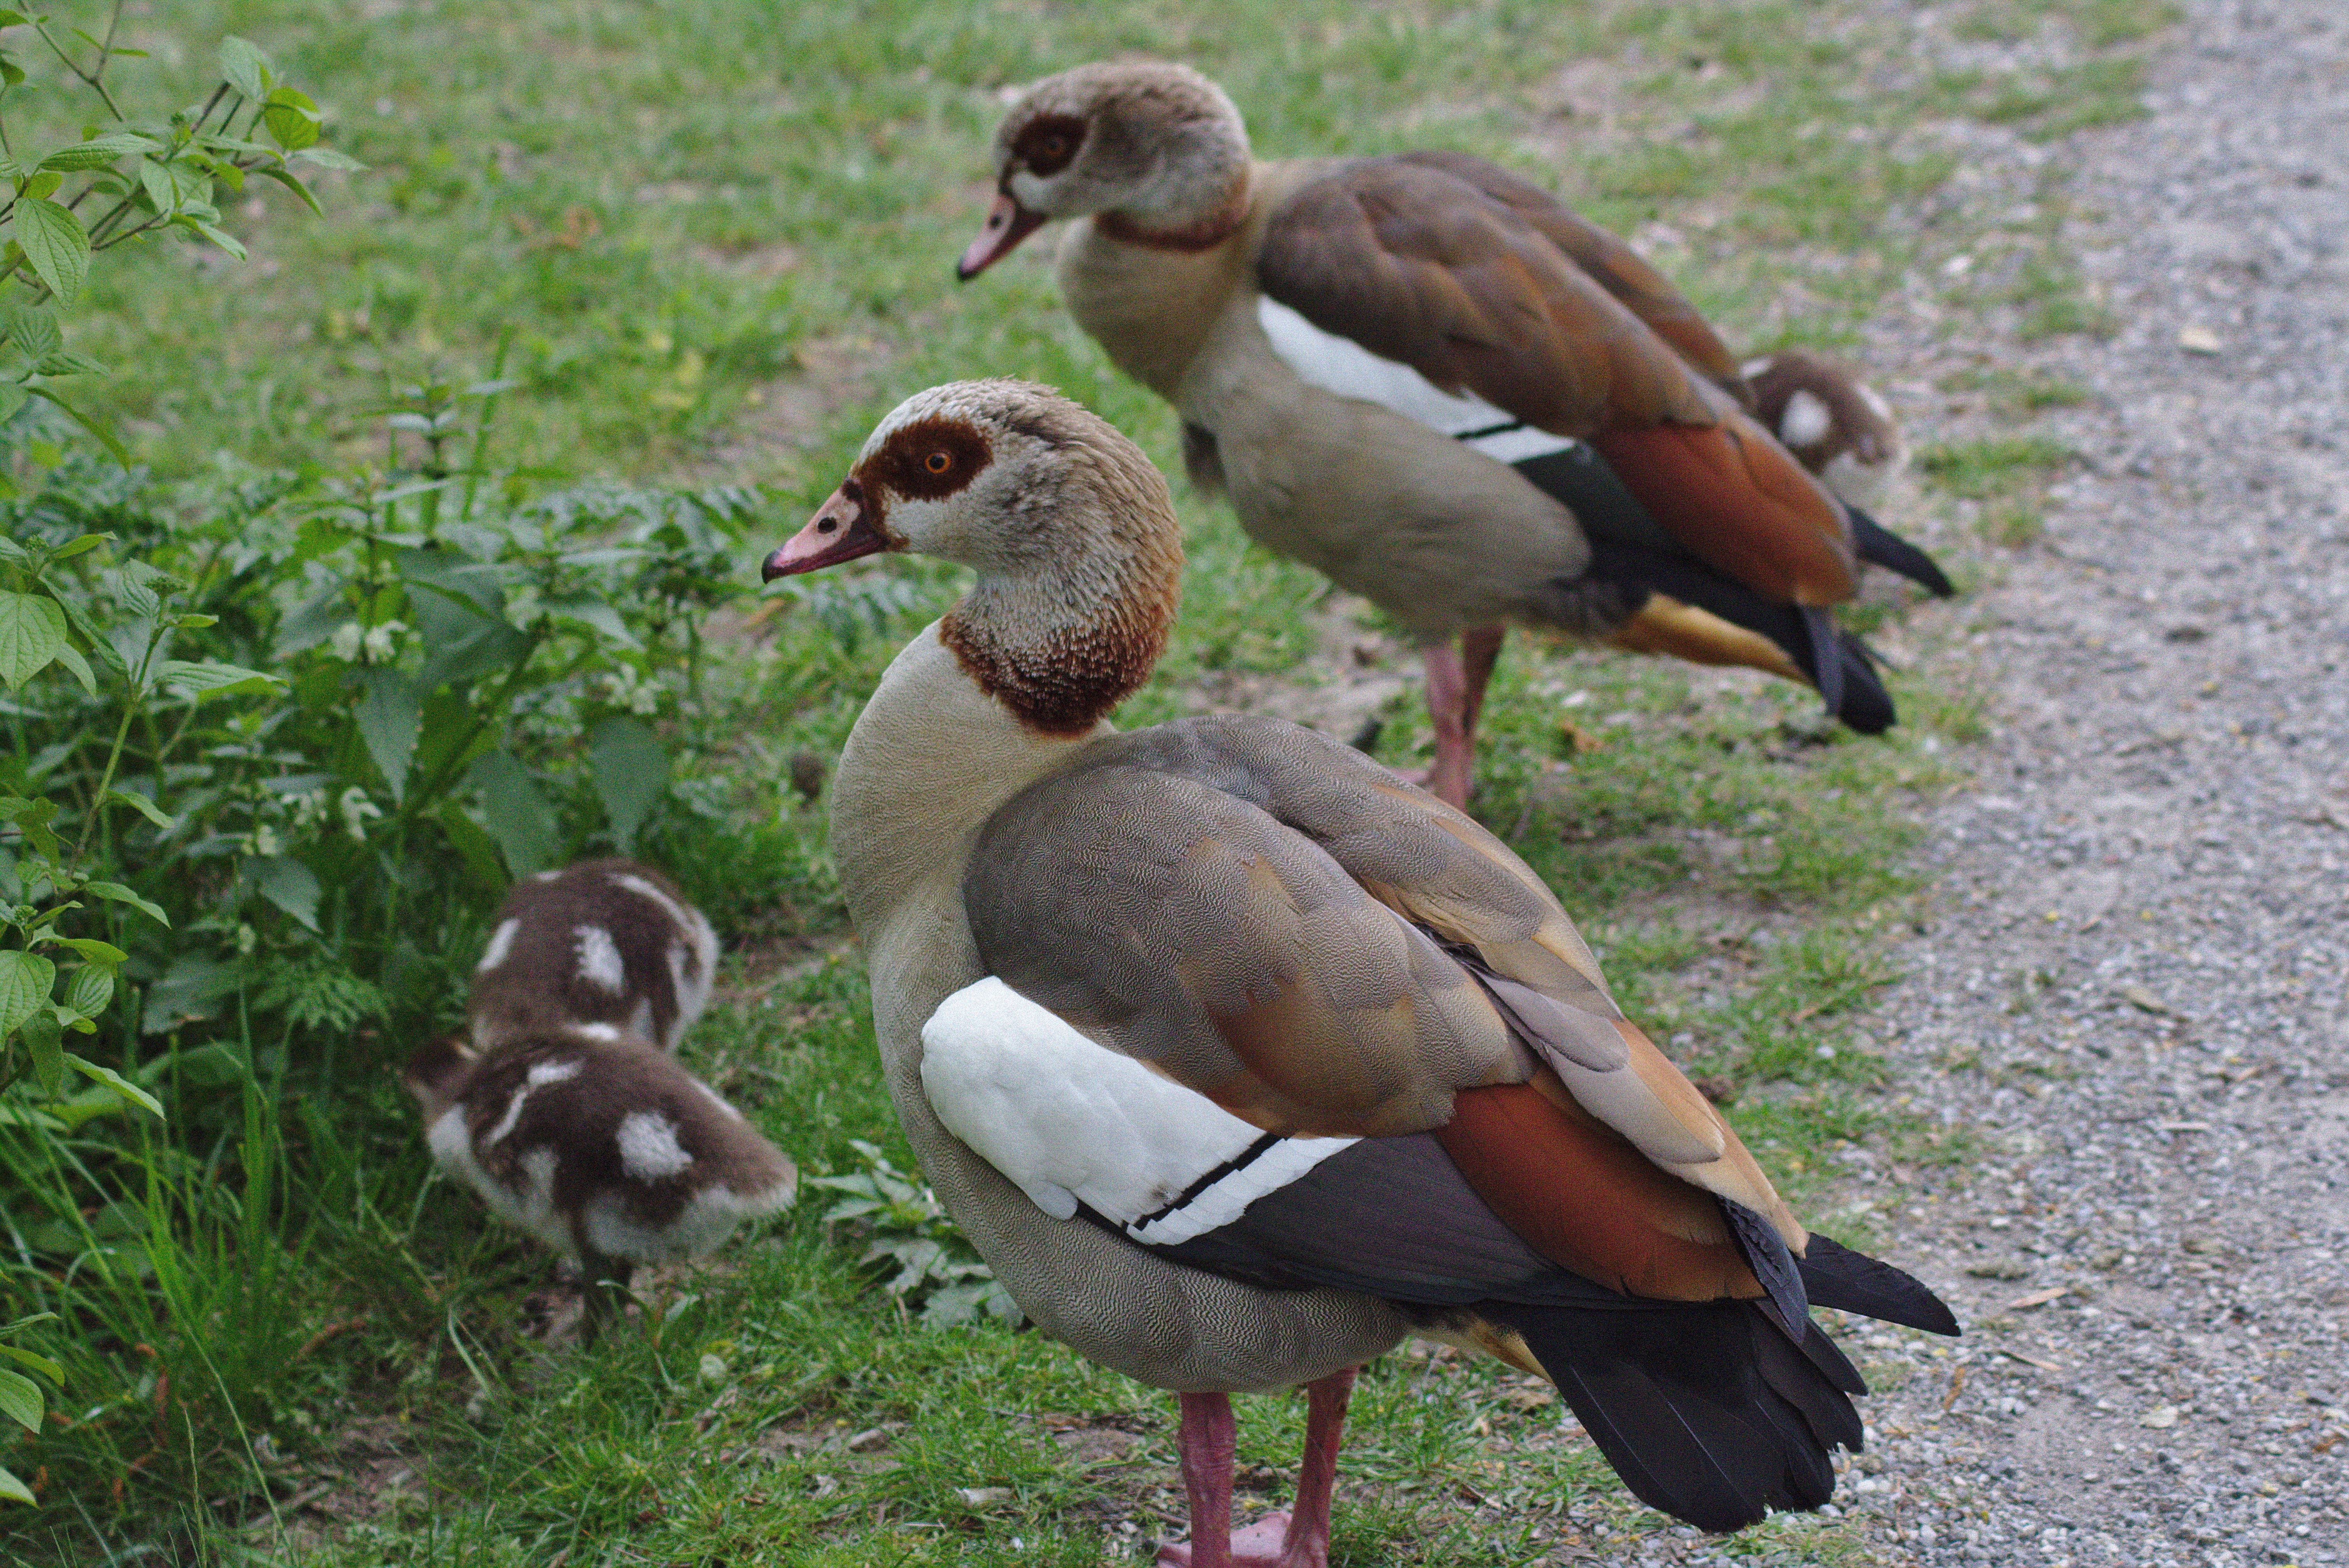
water, nature, bird, animal, wildlife, spring, green, beak, fauna, plumage, poultry, duck, neck, goose, vertebrate, creature, elegant, waterfowl, water bird, wildlife photography, mallard, canard, schwimmvogel, ducks geese and swans